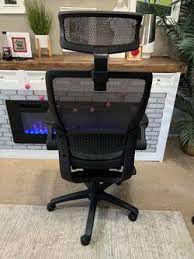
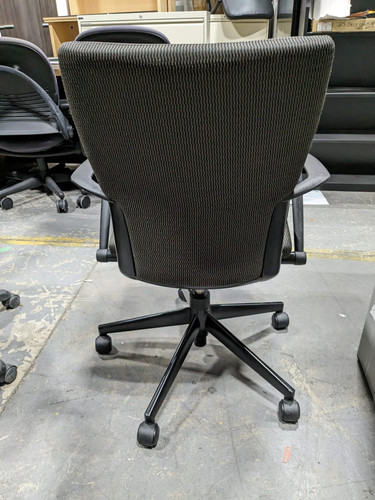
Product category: items_chair
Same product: no